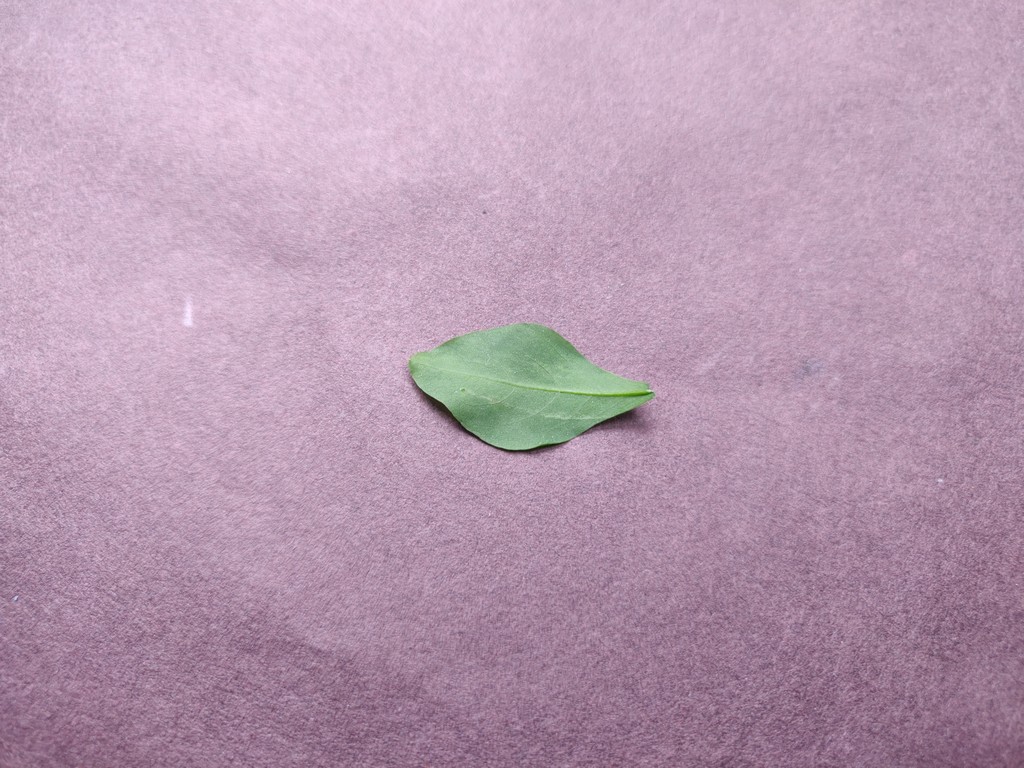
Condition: Healthy
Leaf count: single
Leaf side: back